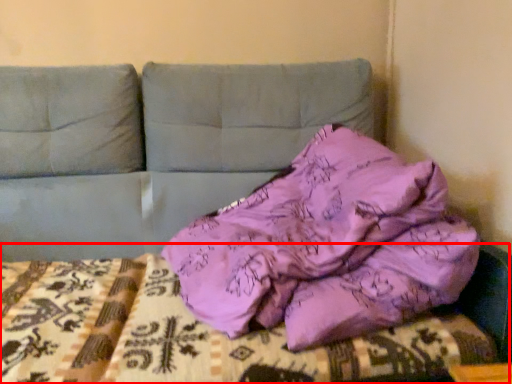
Question: From the image's perspective, where is bed frame (annotated by the red box) located in relation to pillow in the image? Select from the following
(A) above
(B) below
Answer: B